Irish War of Independence

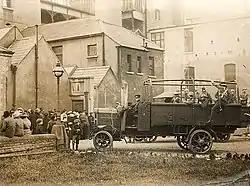
British soldiers and relatives of the victims outside Jervis Street Hospital during the military enquiry into the Bloody Sunday shootings at Croke Park

The British increased the use of force; reluctant to deploy the regular British Army into the country in greater numbers, they set up two auxiliary police units to reinforce the RIC. The first of these, quickly nicknamed as the Black and Tans, were seven thousand strong and mainly ex-British soldiers demobilised after World War I. Deployed to Ireland in March 1920, most came from English and Scottish cities. While officially they were part of the RIC, in reality they were a paramilitary force. After their deployment in March 1920, they rapidly gained a reputation for drunkenness and poor discipline. The wartime experience of most Black and Tans did not suit them for police duties and their violent behavior antagonised many previously neutral civilians.